Bloody Isshq

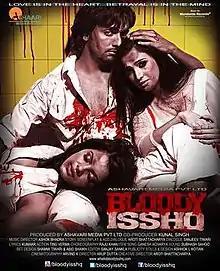
Theatrical release poster

Bloody Isshq is a 2013 Bollywood romantic suspense drama film directed by Arup Dutta of Morning Walk fame. The film stars Akash, Shilpa Anand, and Tripta Parashar. It began filming in November 2011, and is slated to release in 2013.